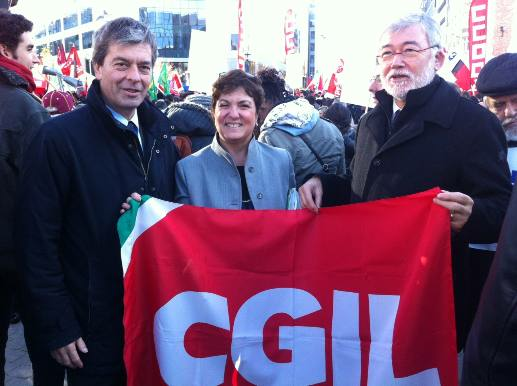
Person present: Yes